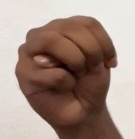
ASL sign: M